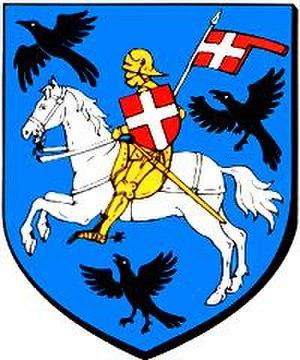
Blason de Mutzig. Il y ait représenté le saint patron de la paroisse qui est Saint Maurice sur son cheval, portant une armure et un étendard.
Mutzig est une commune française située dans le département du Bas-Rhin, en Alsace.
L’armorial des communes du Bas-Rhin regroupe les armoiries des communes du Bas-Rhin. À la différence des blasons familiaux, les blasons des communes sont souvent des créations récentes, dont le concepteur et les explications de conception sont souvent connus. L'armorial a donc été adapté afin de pouvoir contenir ces informations.